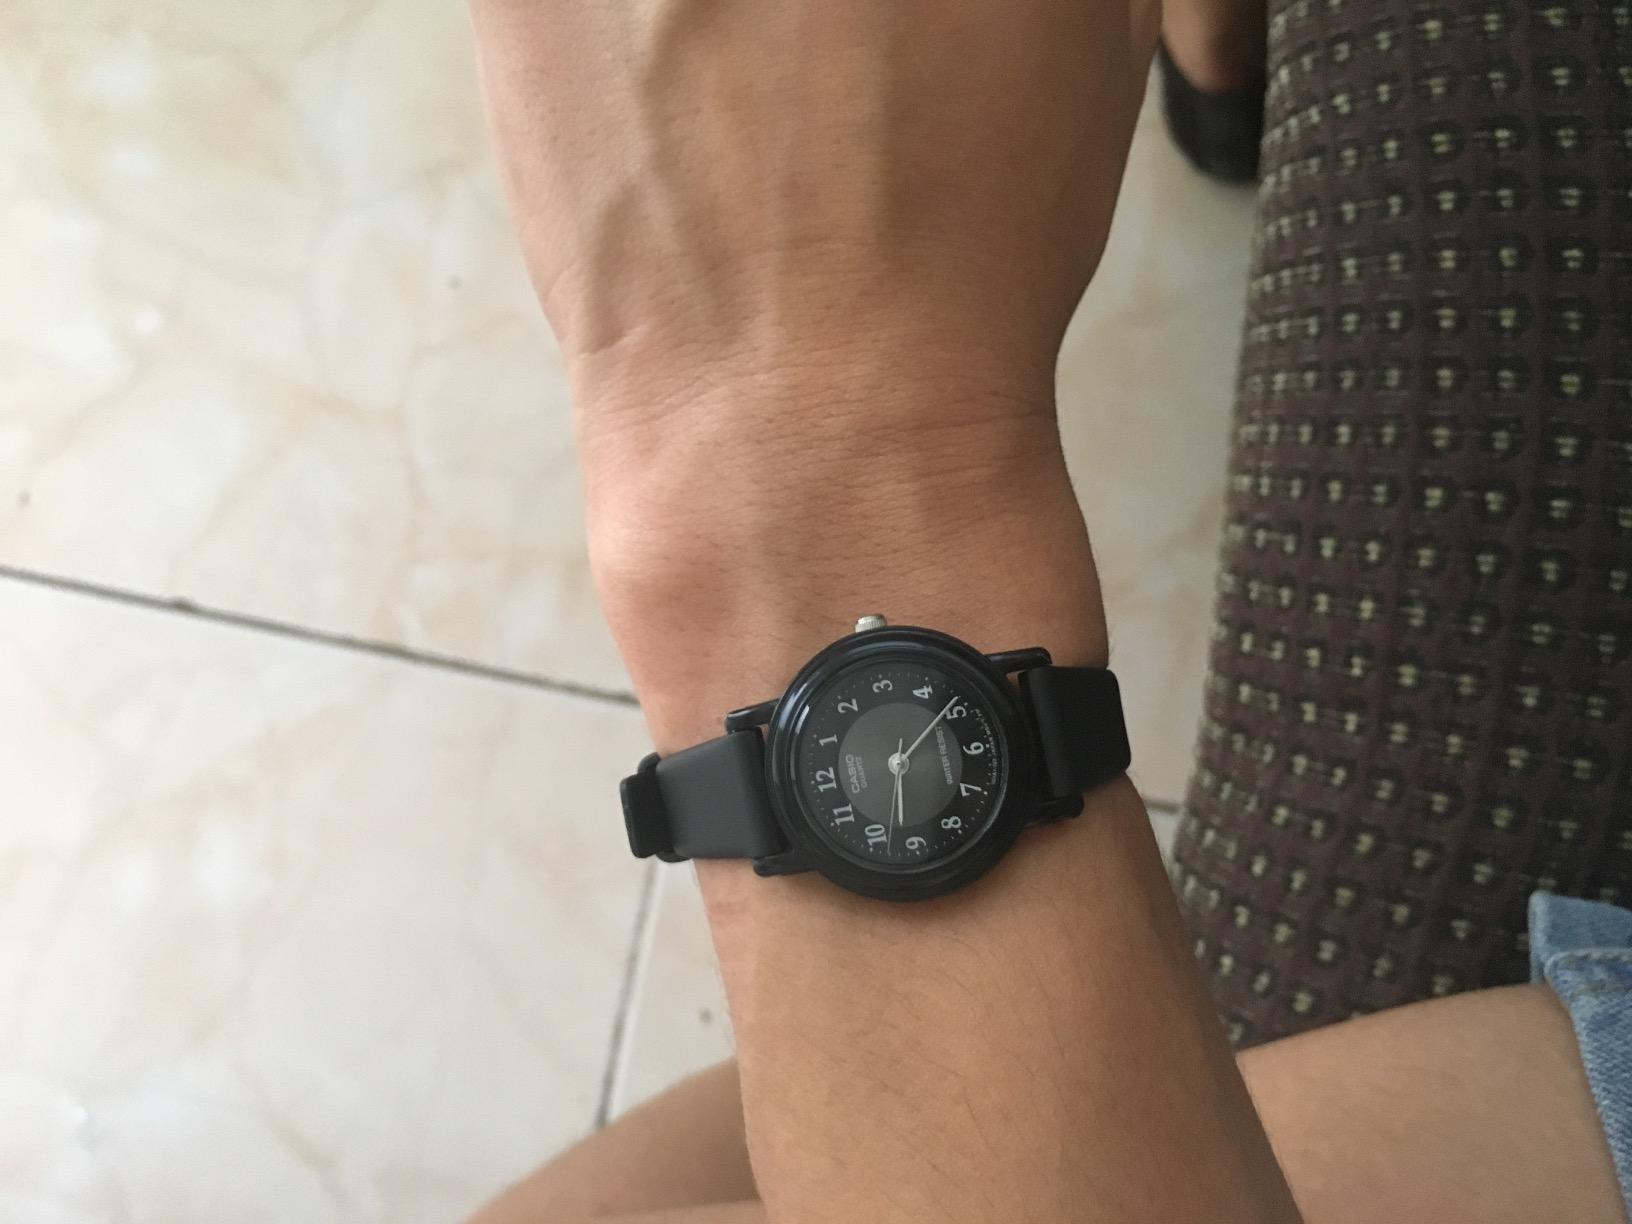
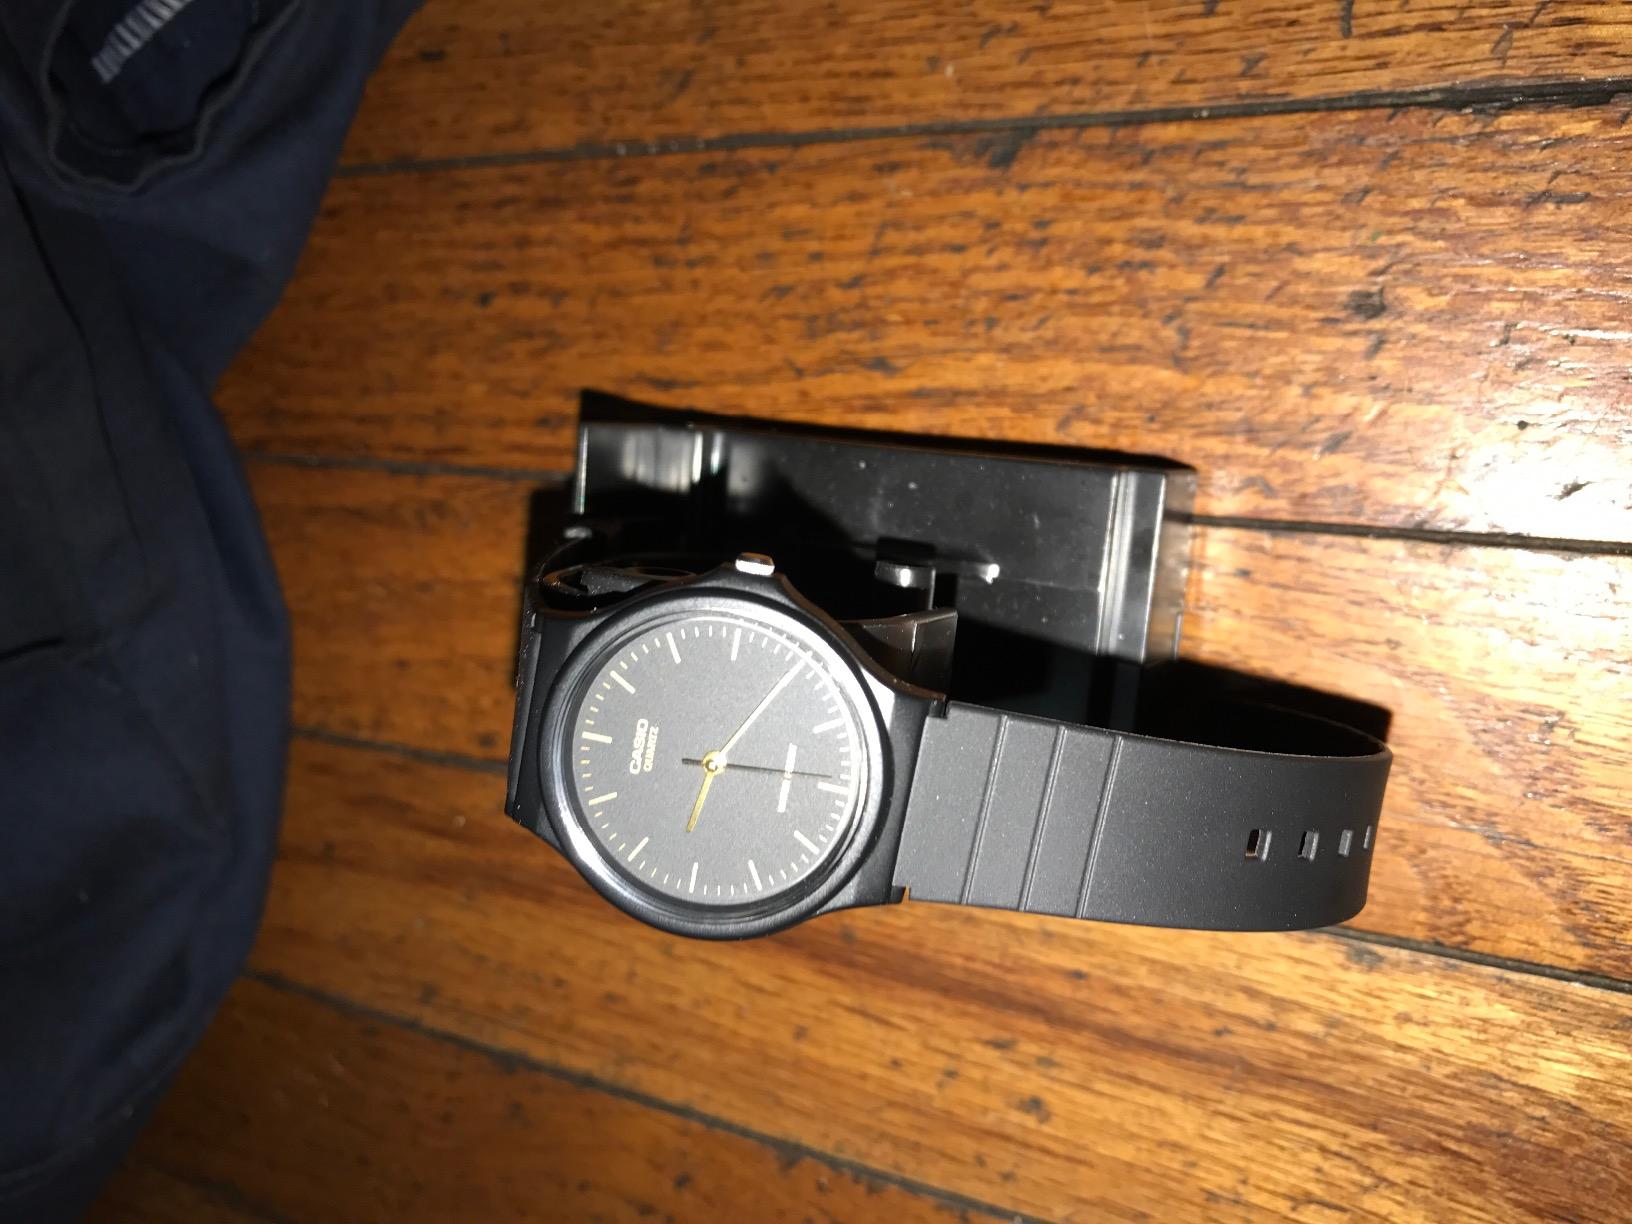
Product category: accessories_watch
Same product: no